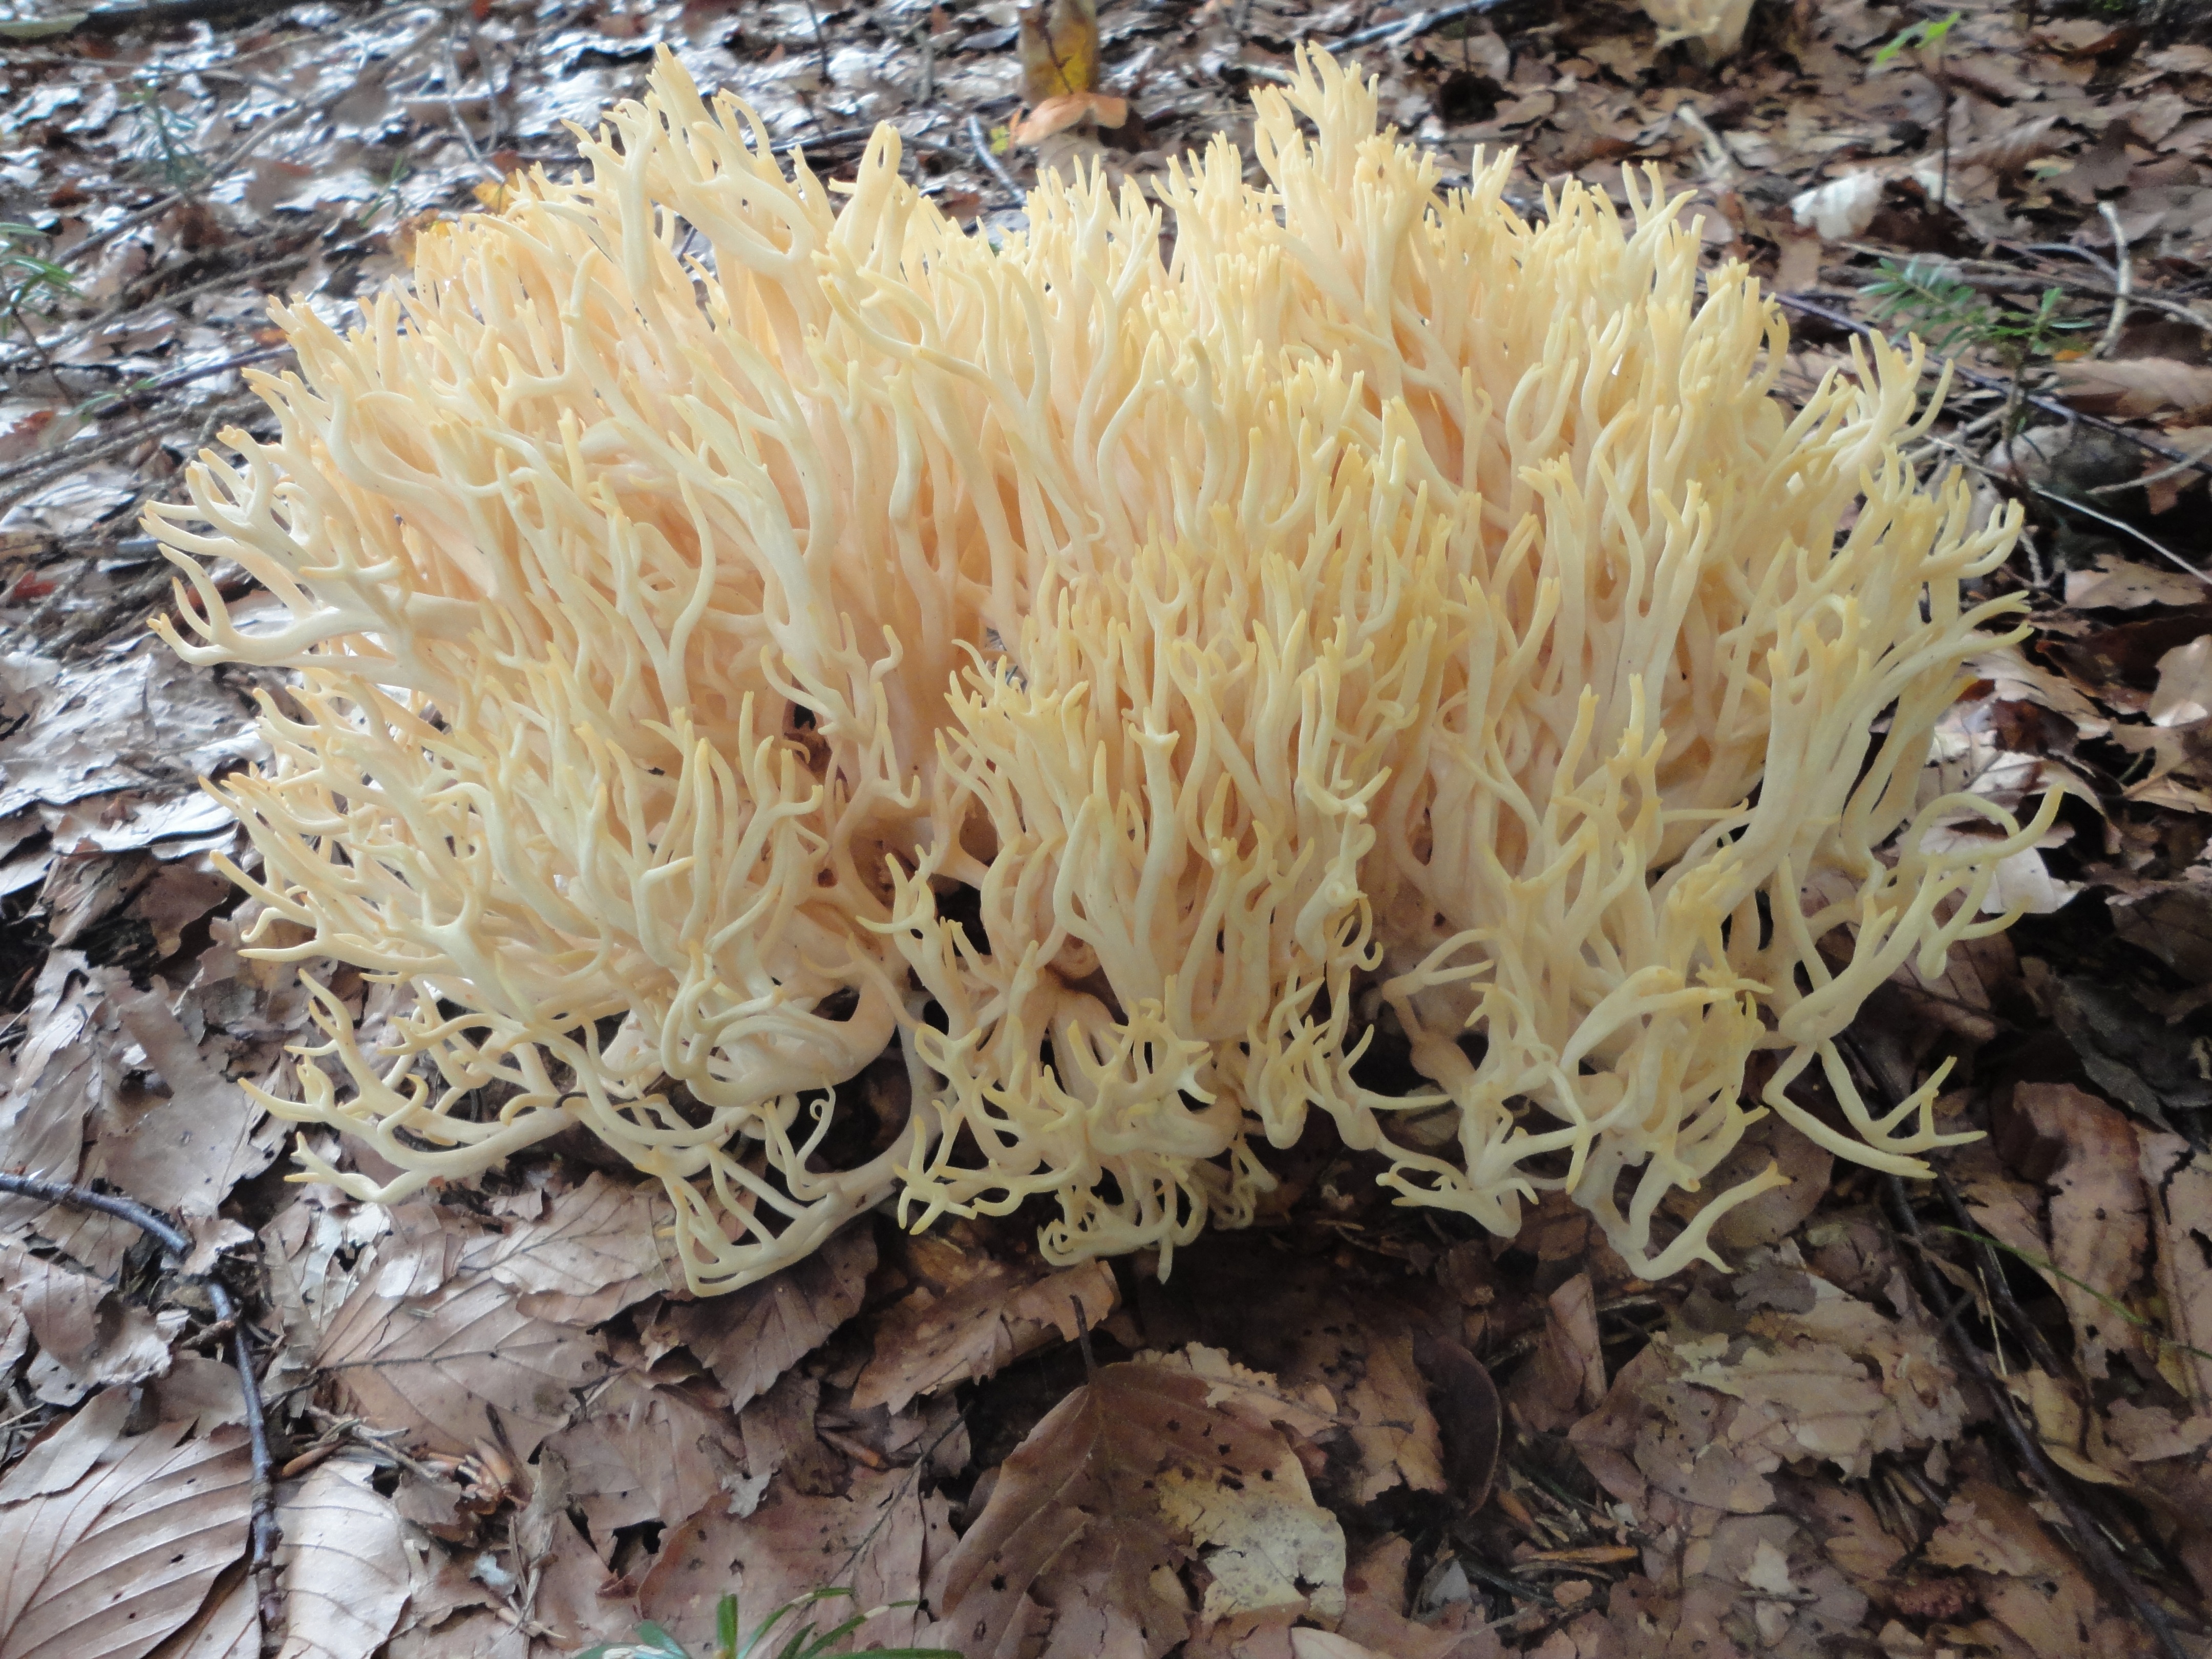
nature, forest, flower, autumn, mushroom, flora, coral, fungus, shrub, forest mushroom, edible mushroom, medicinal mushroom, agaricomycetes